Saxon Spot

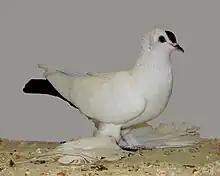
Saxon Spot (black)

The Saxon Spot (German: Sächsische Schnippe) is a breed of fancy pigeon. Saxon Spots, along with other varieties of domesticated pigeons, are all descendants of the rock dove ("Columba livia").